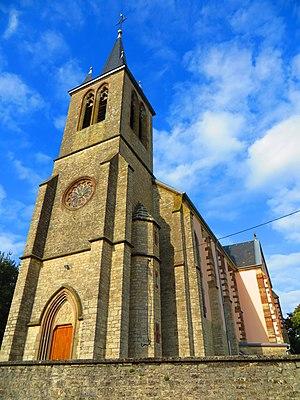
Vibersviller l'église Sainte-Barbe
Vibersviller est une commune française située dans le département de la Moselle, en région Grand Est.